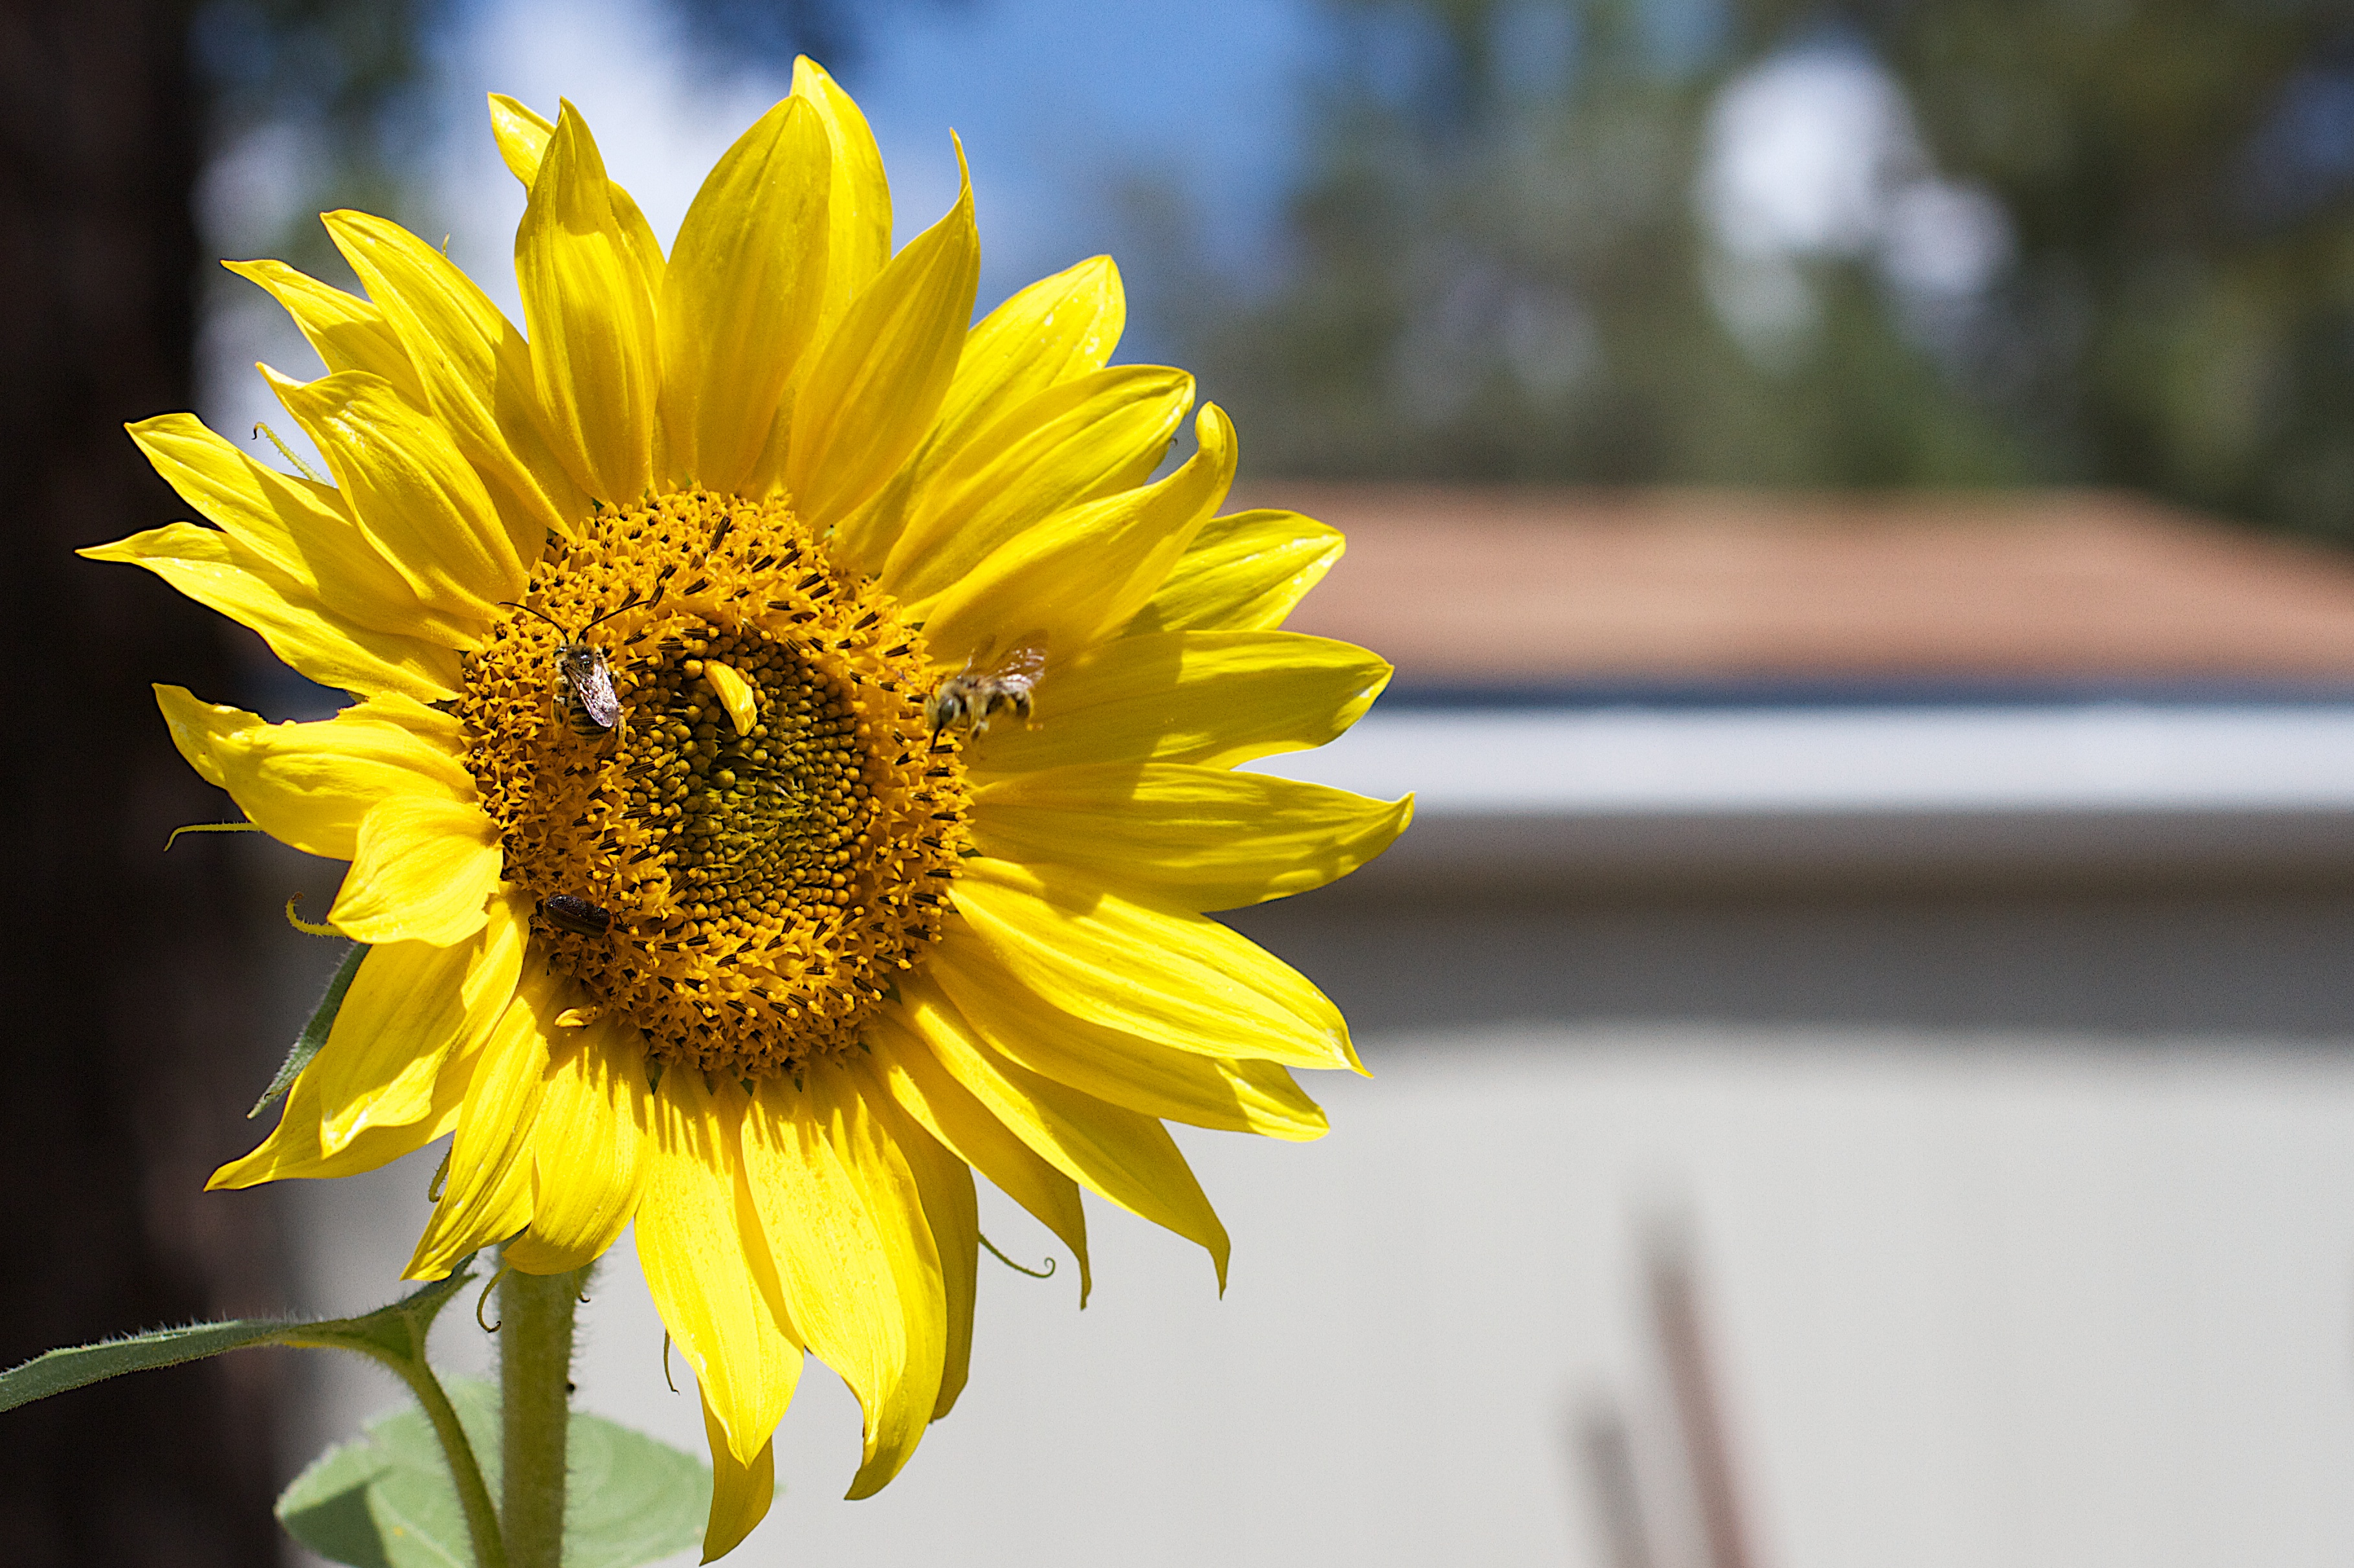
plant, flower, petal, botany, yellow, flora, sunflower, close up, seeditforward, macro photography, flowering plant, daisy family, plant stem, land plant